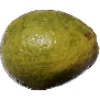
Label: Guava 1